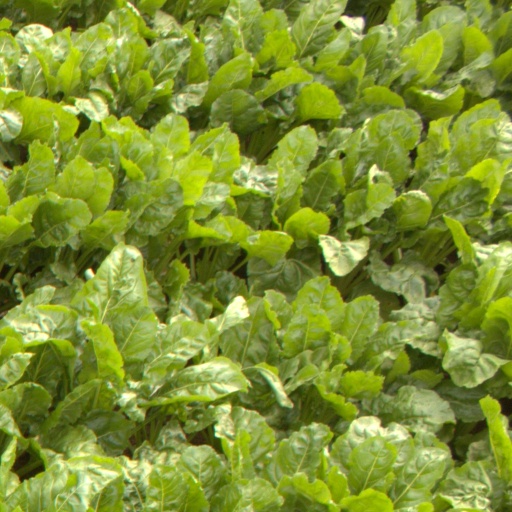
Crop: sugar beet